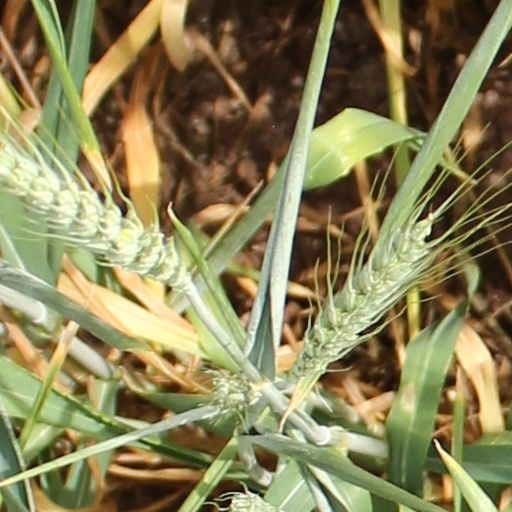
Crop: wheat